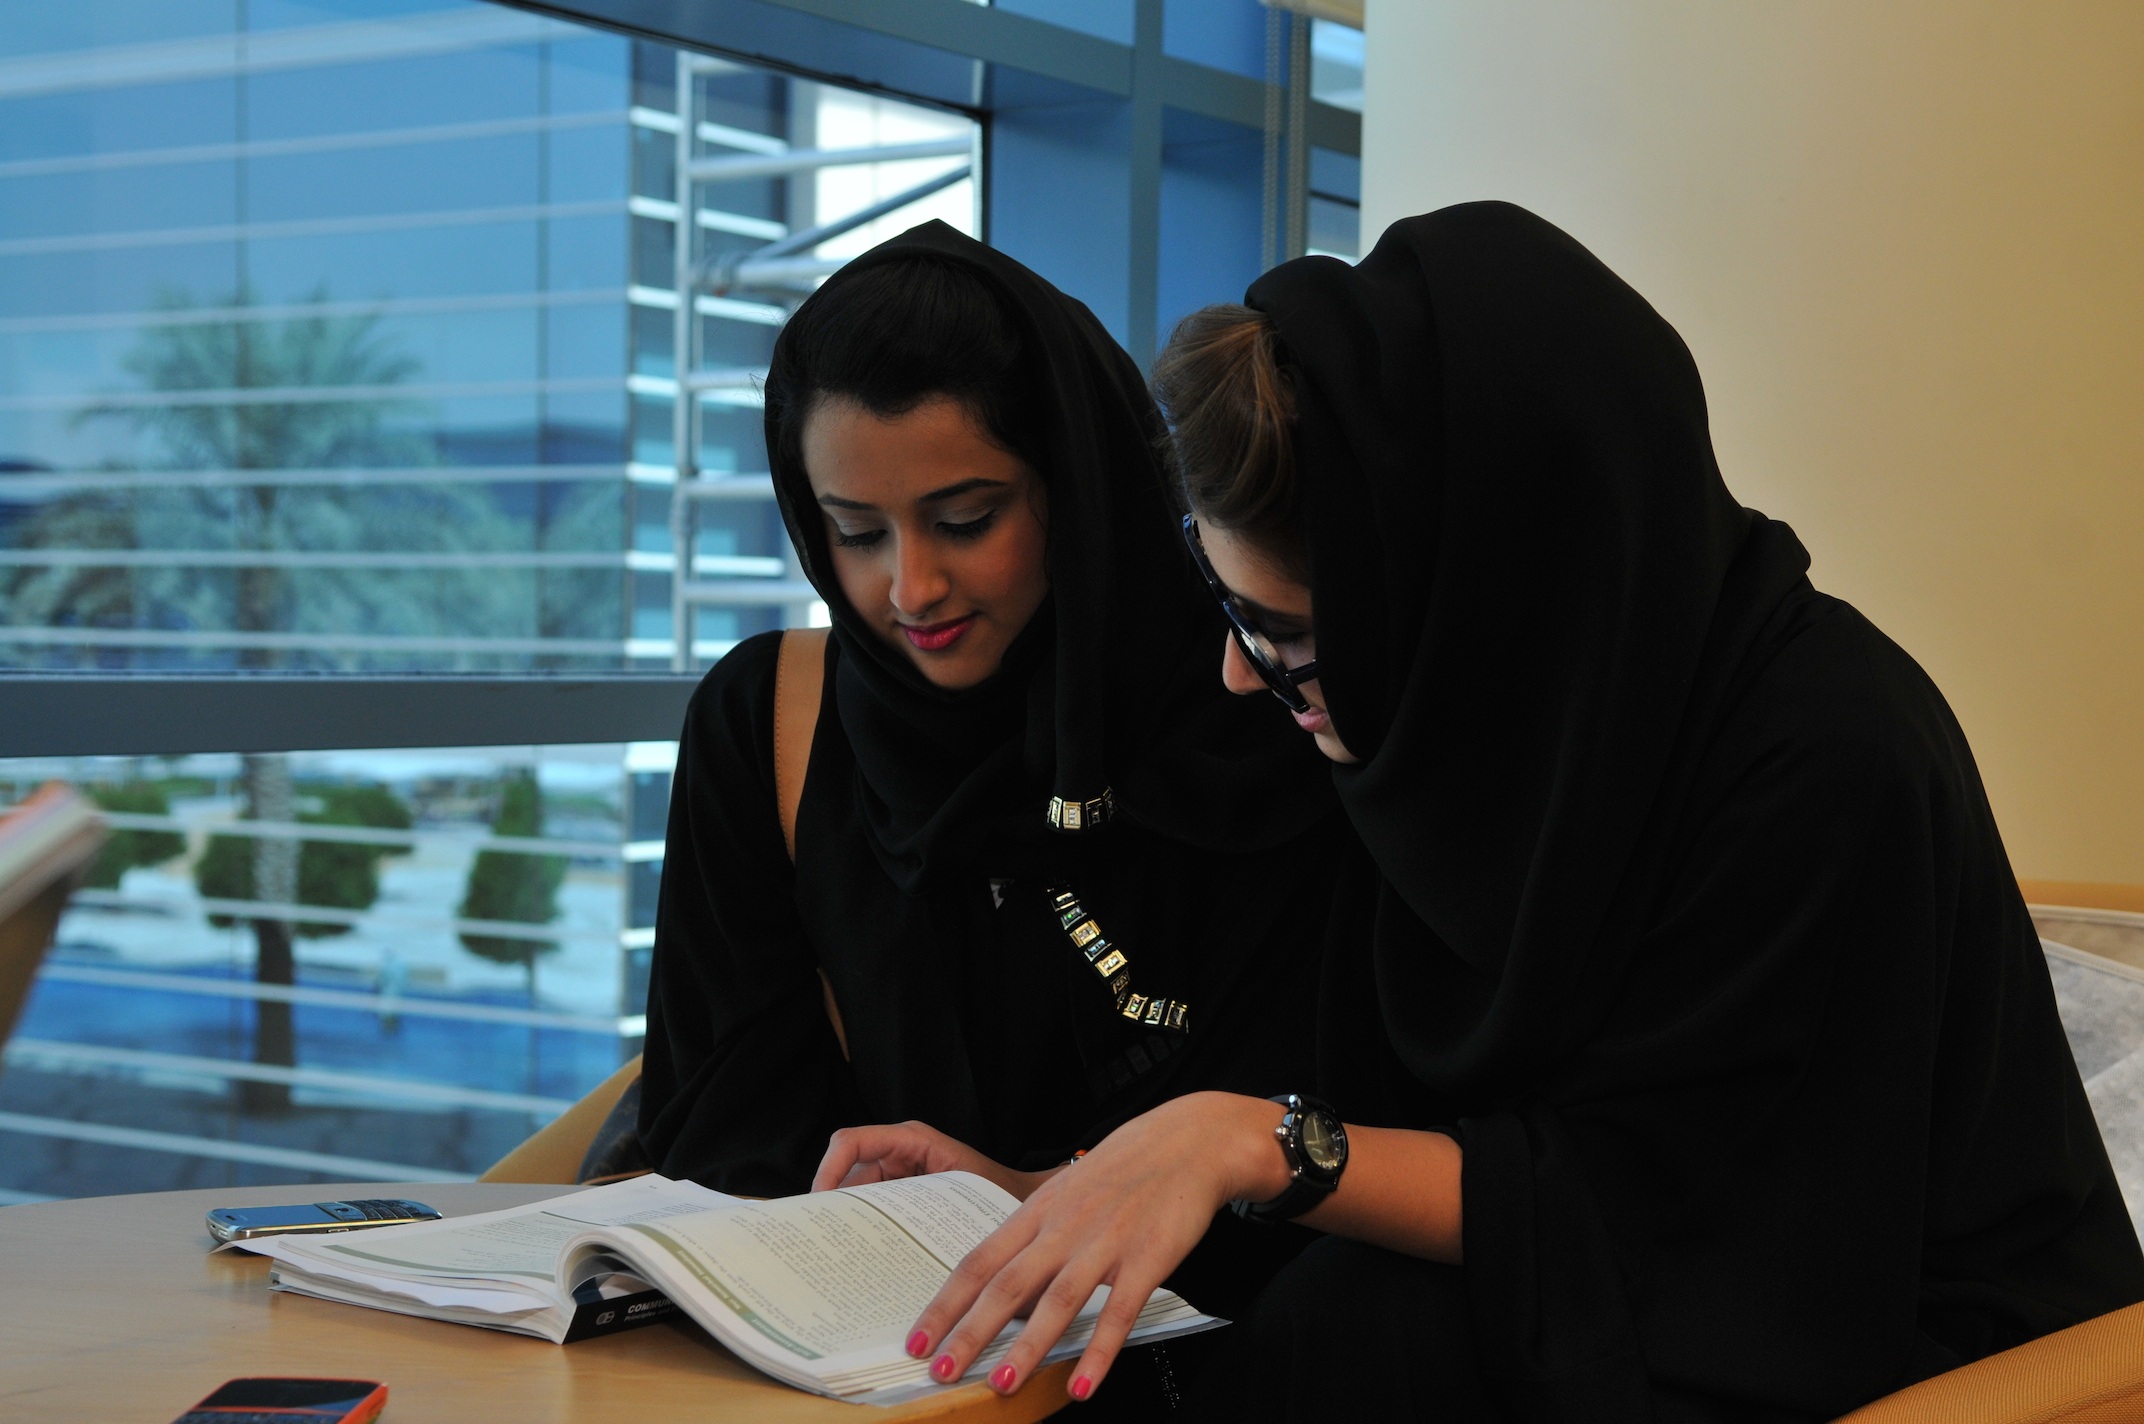
person, woman, sitting, student, professional, profession, black, conversation, study, students, women, emirates, islam, campus, arabic, human positions, zayed university